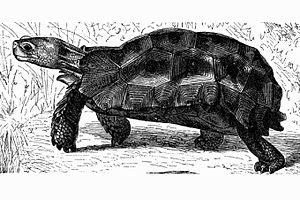
Kinixys erosa est une espèce de tortues de la famille des Testudinidae.